Rudge Cup

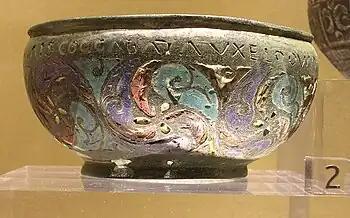
The Staffordshire Moorlands Pan, an enamelled Roman bronze vessel (diameter 89.5 mm) which lists the names of several Roman forts on the western sector of Hadrian's Wall and also the ancient name of the Wall in the form Val[l]i Aeli, the 'Aelian frontier', using part of Hadrian's name which in full was Publius Aelius Hadrianus.

The Staffordshire Moorlands Pan, is a bronze cooking and serving vessel of "trulla" form found in Staffordshire in 2003. It has elaborate Celtic-style enamelled decoration and had a single handle, now broken. The inscription on the bowl lists four forts on Hadrian's Wall.